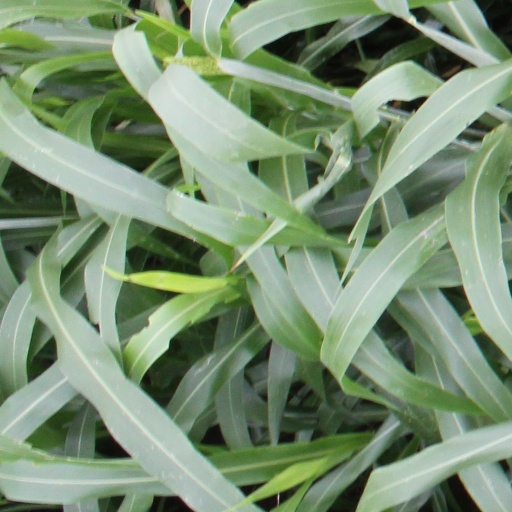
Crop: sorghum